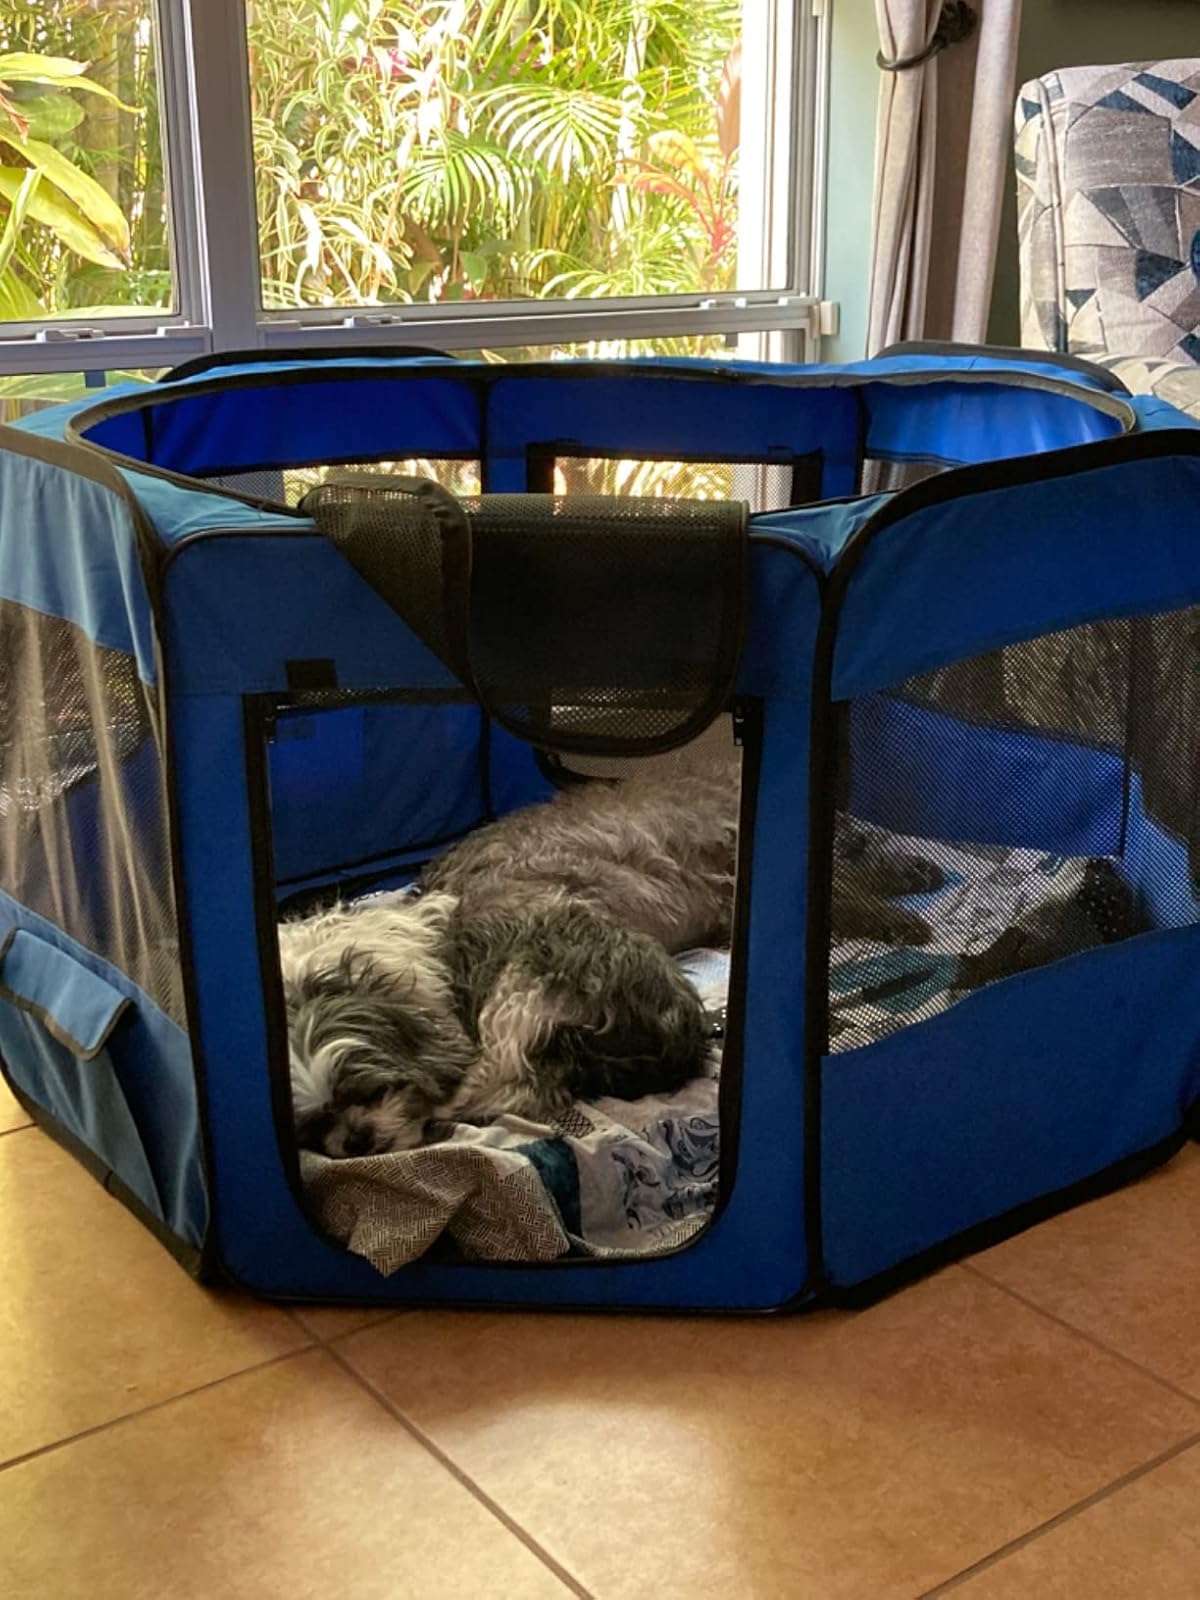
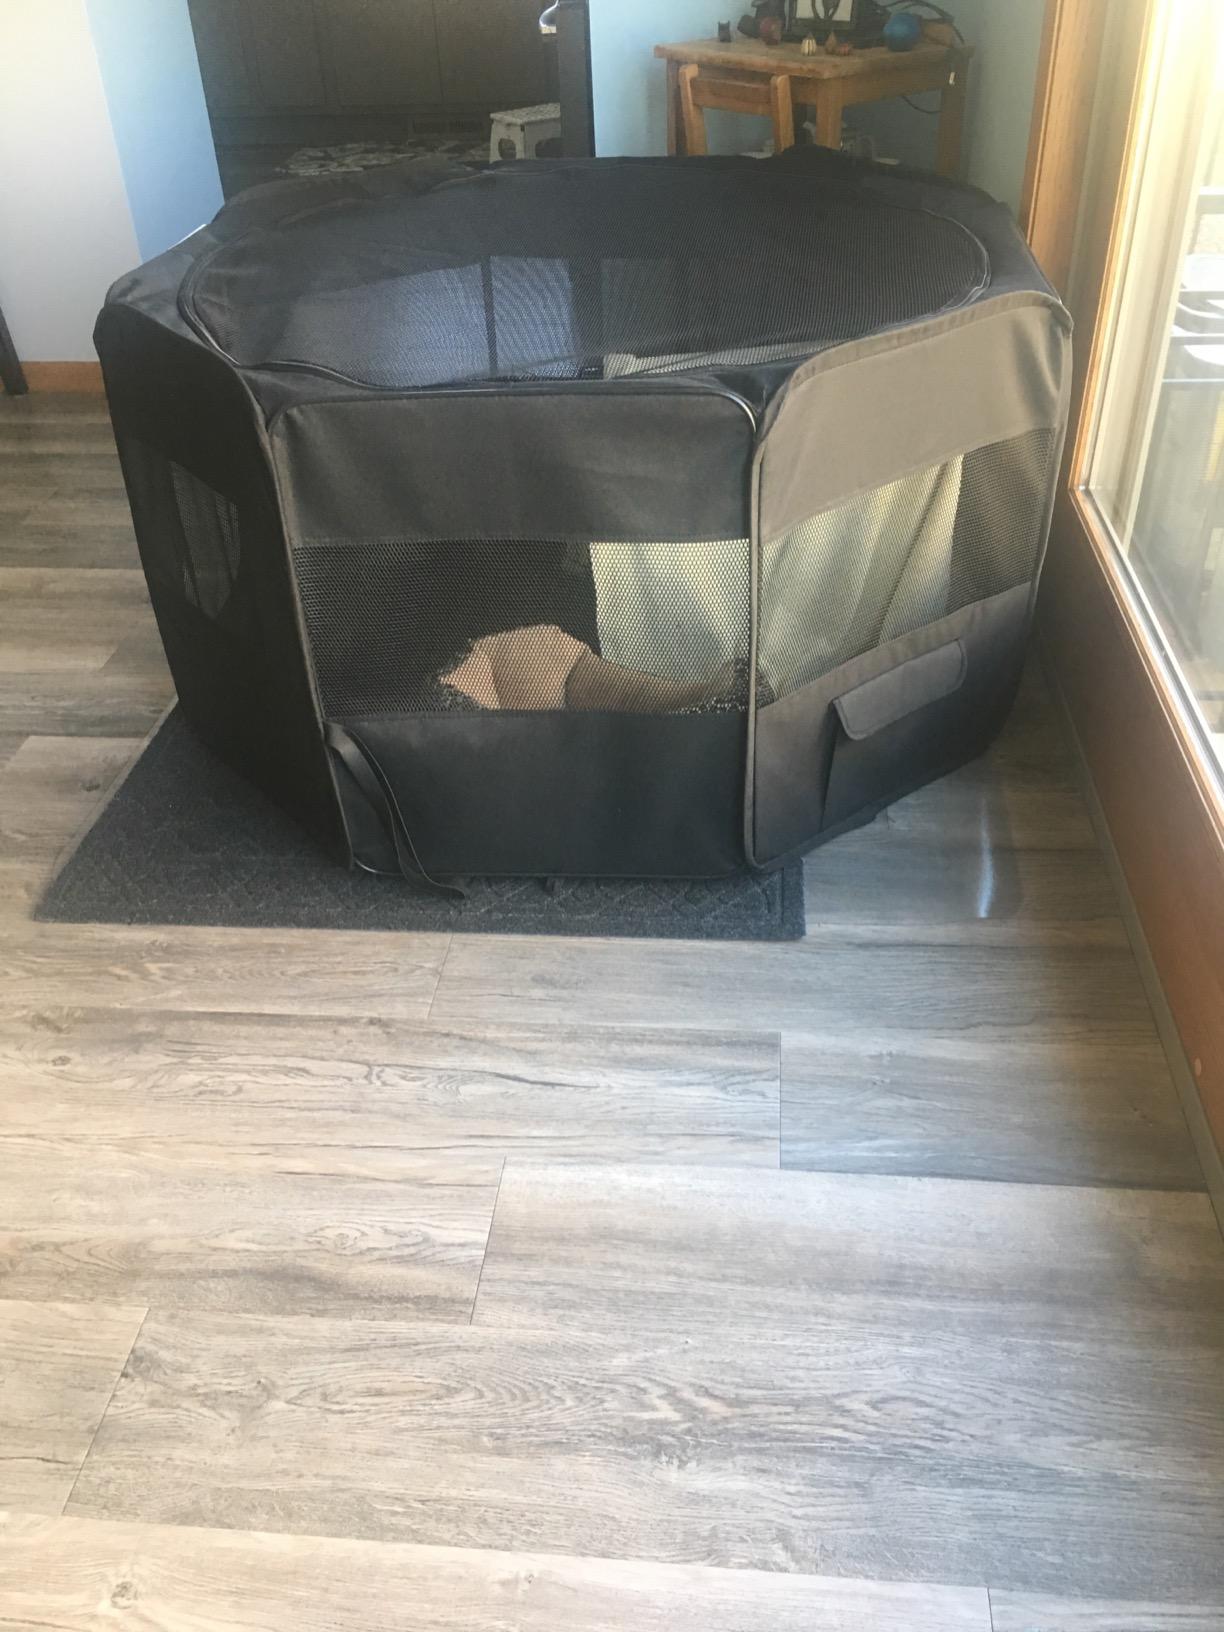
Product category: items_kennel
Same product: no